Delaware State University

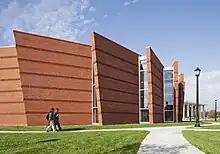
Delaware State University's Wellness and Recreation Center

The Delaware College for Colored Students was established on May 15, 1891, by the Delaware General Assembly. The name was changed to the State College for Colored Students by state legislative action in 1893 to eliminate confusion with Delaware College, which was attended by whites in Newark, Delaware. It first awarded degrees in 1898.